Ingatestone Hall

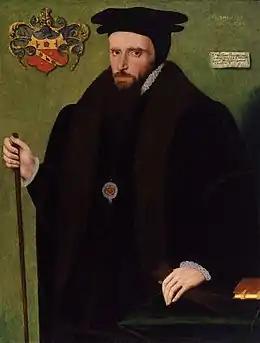
Sir William Petre (c1505-1572)

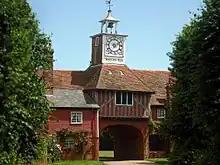
The Gatehouse of Ingatestone Hall

William Petre bought Ingatestone manor soon after the Dissolution of the Monasteries for some £850 and commissioned the building of the house.